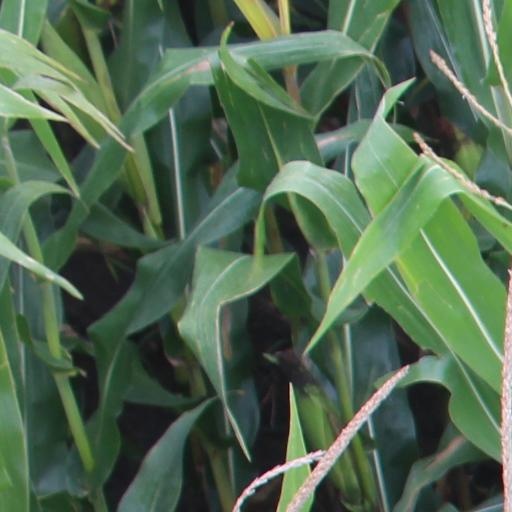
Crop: maize; corn